Ozeryshche, Ukraine

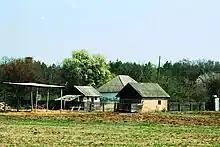
Some premises next to the forest.

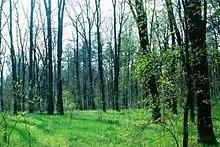
The oak forest near the village in April.

In 1921, there was a combat between a rebel detachment of otaman Chornyi (Black, Havrylo Kureda) and Bolshevik forces near the village, which was won by the rebels.